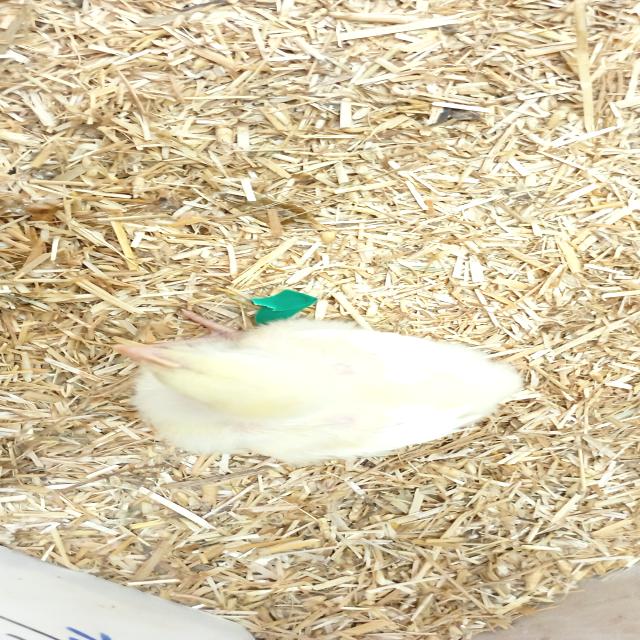
Weight: 243 g